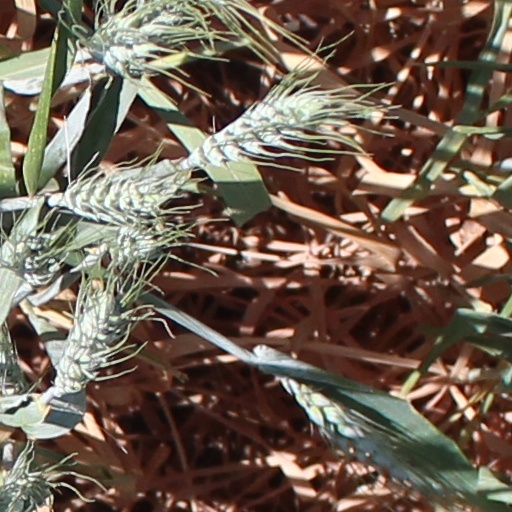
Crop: wheat